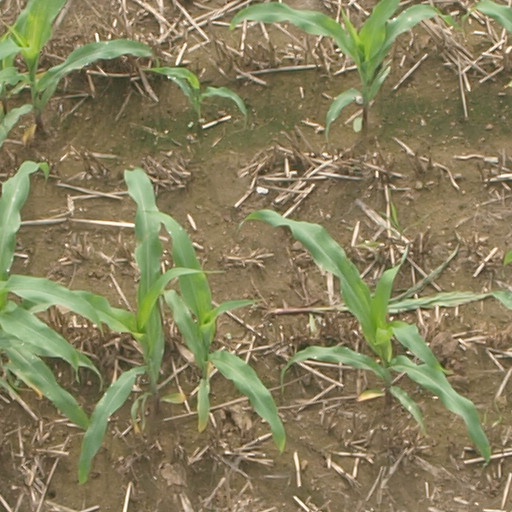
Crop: maize; corn